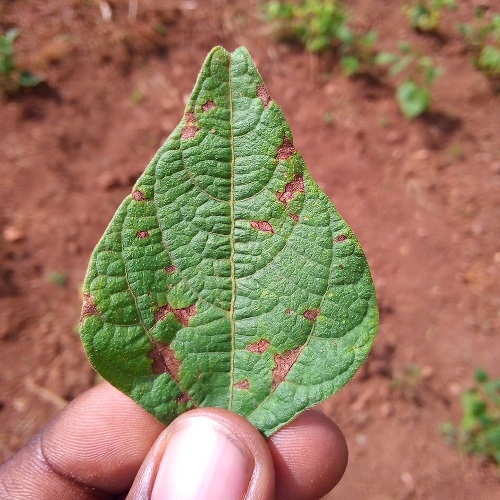
Leaf condition: angular_leaf_spot